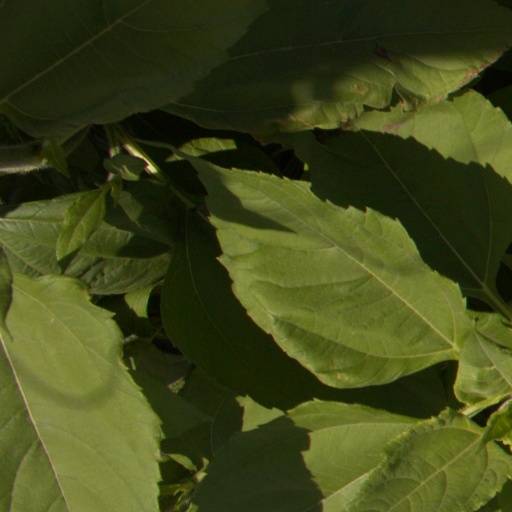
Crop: Jerusalem artichoke